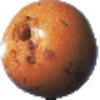
Label: granadilla